Norodom Sihanouk

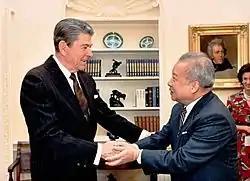
US President Ronald Reagan is seen with Sihanouk in 1988

In 1961, Pracheachon's spokesperson, Non Suon, criticized Sihanouk for failing to tackle inflation, unemployment, and corruption in the country. Non Suon's criticisms gave Sihanouk the impetus to arrest Pracheachon leaders, and, according to him, he had discovered plans by their party to monitor local political developments on behalf of foreign powers. That same year Sihanouk attended the 1st Summit of the Non-Aligned Movement, making Cambodia one of the founding members of the Non-Aligned Movement. In May 1962 Tou Samouth, Pracheachon's secretary-general, disappeared, and its ideological ally, the Communist Party of Kampuchea, suspected that Samouth had been secretly captured and killed by police. Sihanouk nevertheless allowed Sangkum's left-wing politicians to run again in the 1962 general elections, which they all won. He even appointed two left-wing politicians, Hou Yuon and Khieu Samphan, as secretaries for planning and commerce, respectively, after the election.